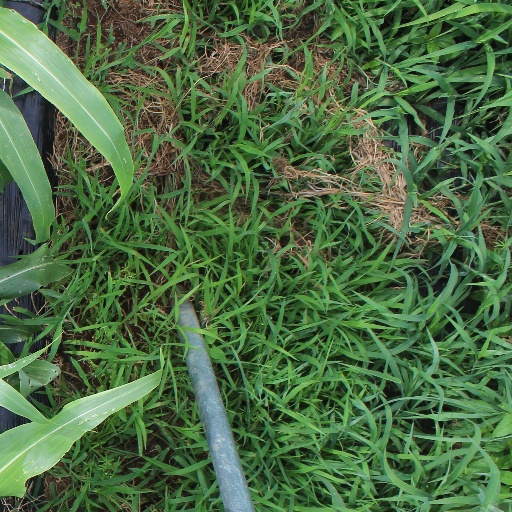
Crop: sorghum